Maurycy Hauke

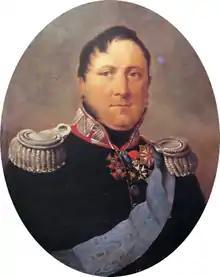
Portrait by Alexander Molinari

Jan Maurycy Hauke (26 October 1775 – 29 November 1830) was a Polish general and professional soldier of the Hauke family, which had Flemish and Saxon origins.